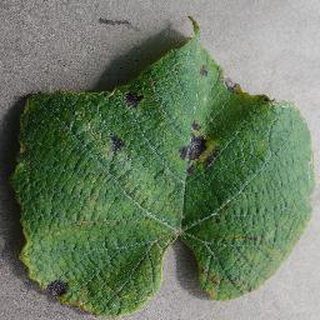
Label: grape_leaf_blight